1950–51 Ashes series

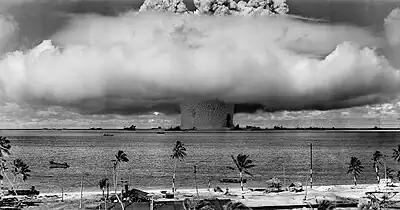
Some blamed the rainstorm that wrecked the First Test on the American atomic bomb experiments at Bikini Atoll.

"Australia's cricket ego was in no way deflated by what happened at Brisbane. All teams have their bad days, and that generally was considered sufficient excuse for Australia's collapse for 228 on a plumb pitch: as for the other collapse – Australian cricket thought does not believe in pondering long over national deficiencies on a sticky pitch. The possibility of a wet pitch in Brisbane was suggested by other Tests there and the weather preceding the game. There was too many clouds about in Brisbane for the city to miss rain for a whole week. Old women of both sexes "[sic]" were blaming our weather upsets on the atomic bomb experiment carried out by the Americans on Bikini Atoll, to our north... and so there was no national caterwauling over Australia's loss of face at Brisbane. Few stopped to think that had Australia lost the toss, they would have certainly have lost the Test."